Torreya taxifolia

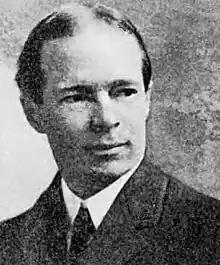

In her 2001 book, "The Ghosts of Evolution", Connie Barlow suggested that "T. taxifolia" may be an evolutionary anachronism similar to the Osage orange ("Maclura pomifera") and Kentucky coffeetree ("Gymnocladus dioicus"), which are thought to have been dispersed by now-extinct megafauna, such as the mastodon. Barlow suggested that the original seed disperser of Torreya might have been a now-extinct large tortoise. In the Winter 2004/2005 issue of "Wild Earth" magazine, an article by Barlow and Paul S. Martin titled "Bring "Torreya taxifolia" North — Now" offered another possible cause of dispersal problems as the glaciers retreated: extirpation of local squirrels by newly arrived Paleo-Indians inhabiting the riverside habitat and possibly also setting fires destructive of the species. Barlow's hypothesis later shifted to an intrinsic topographical barrier: perhaps "the large-seed of Torreya (which is sometimes capable of floating for several days) easily caught a fast and obstacle-free river ride southward from the Appalachian Mountains by way of the Chattahoochee River at the onset of cooling during the Pliocene or Pleistocene. But there was no river-flow way to return north during any of the interglacial warmings."